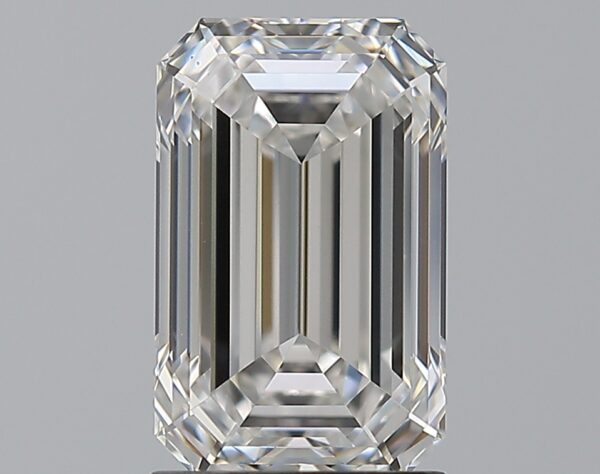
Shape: emerald
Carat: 2.01
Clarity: VS1
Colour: E
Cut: EX
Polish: EX
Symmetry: EX
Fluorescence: ST
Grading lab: GIA
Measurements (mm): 9.05 x 5.67 x 3.83